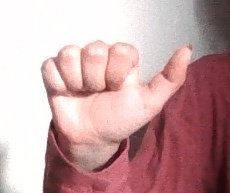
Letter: dhad